Battle of Civetot

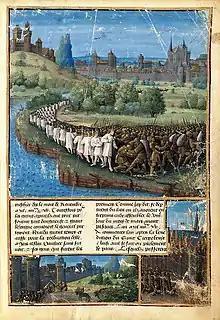
Medieval illuminated manuscript showing Peter the Hermit's People's Crusade of 1096

The Battle of Civetot was fought between the forces of the People's Crusade and of the Seljuk Turks of Anatolia on 21 October 1096. The battle brought an end to the People's Crusade; some of the survivors joined the Princes' Crusade.